Schlieren railway station

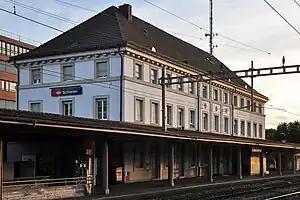
The station in 2011

Schlieren railway station is a railway station in Switzerland, situated in the municipality of Schlieren. The station is located on the Zürich–Baden railway line and is a stop of the Zurich S-Bahn served by lines S11 and S12.